Human trafficking in Mexico

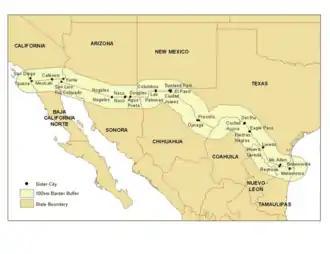
The U.S.–Mexico border with the area up to 100 miles from the border demarcated

A third of the people annually trafficked into the United States are from Latin America, and the vast majority of these people enter the US through the Mexico–United States border. This extremely porous border has historically been the site of one of the most protracted labor migrations in the world and is North America's largest transit site for young children exploited in labor and sex trafficking as of 2011. Texas is a particularly important transit site for domestic trafficking; around twenty percent of domestic trafficking victims pass through the state at some point on their journeys.